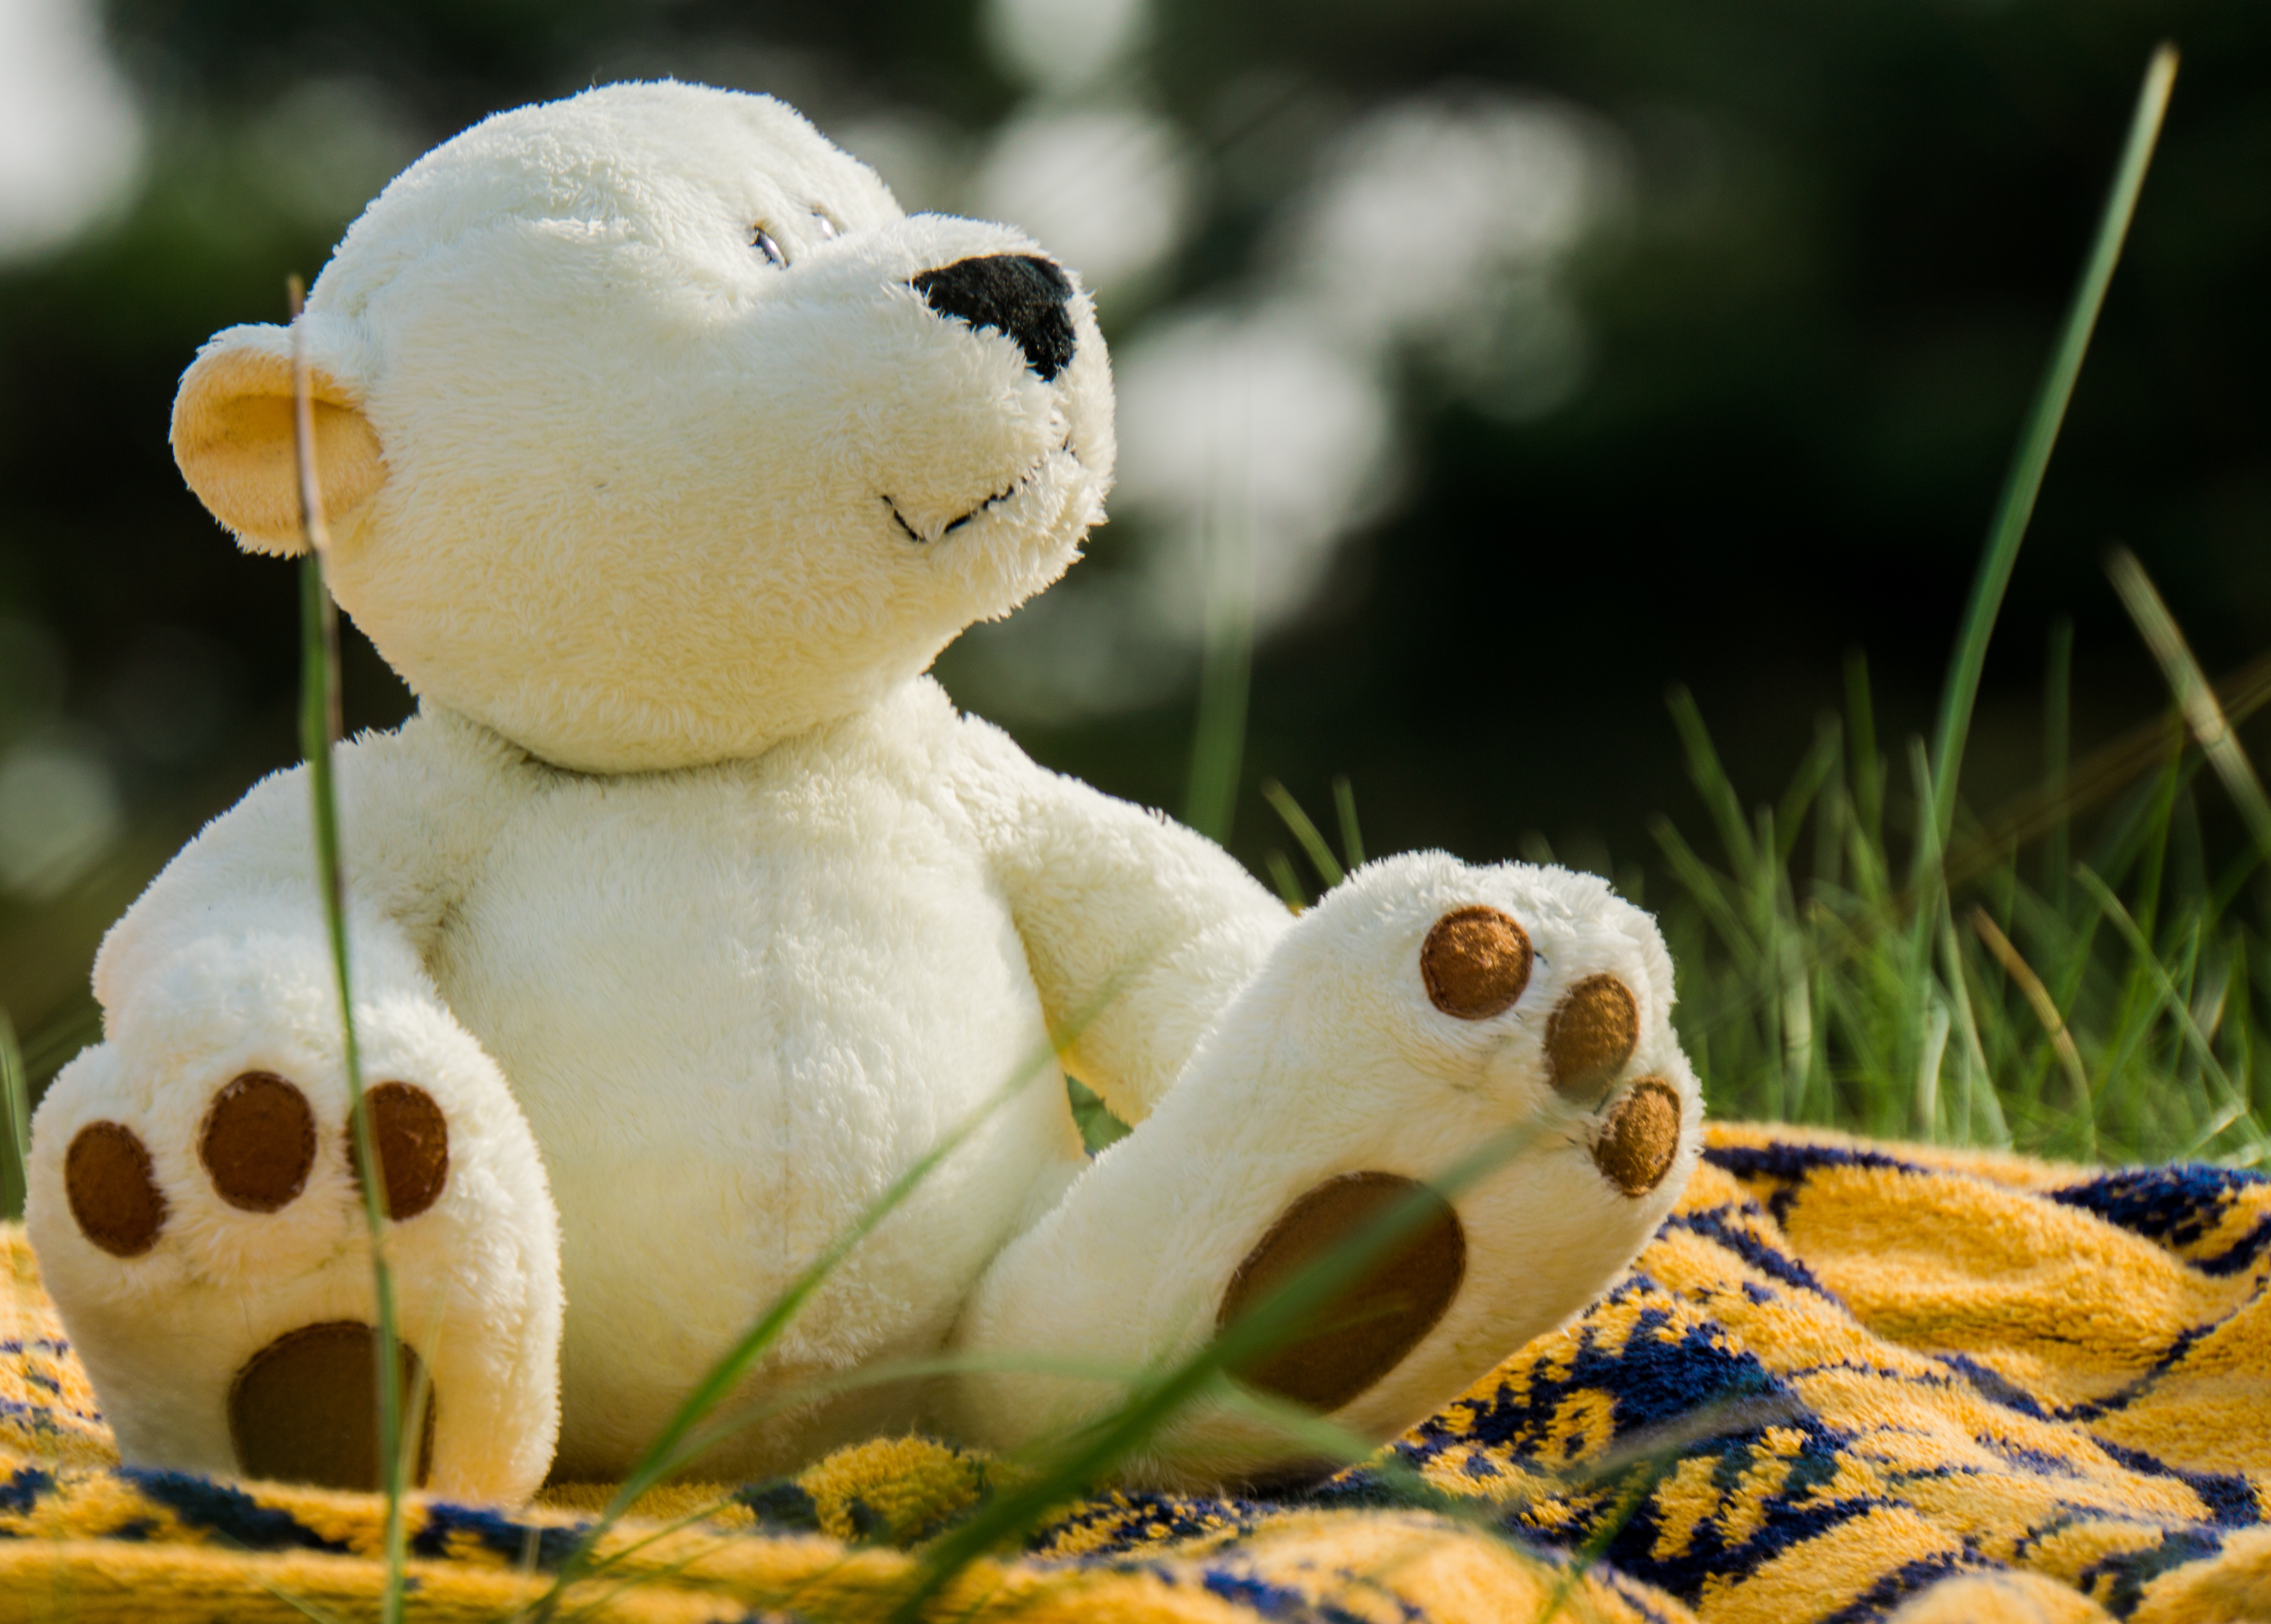
white, meadow, flower, view, bear, holiday, brown, toy, teddy bear, textile, background, bears, plush, teddy, macro photography, stuffed toy, beach towel